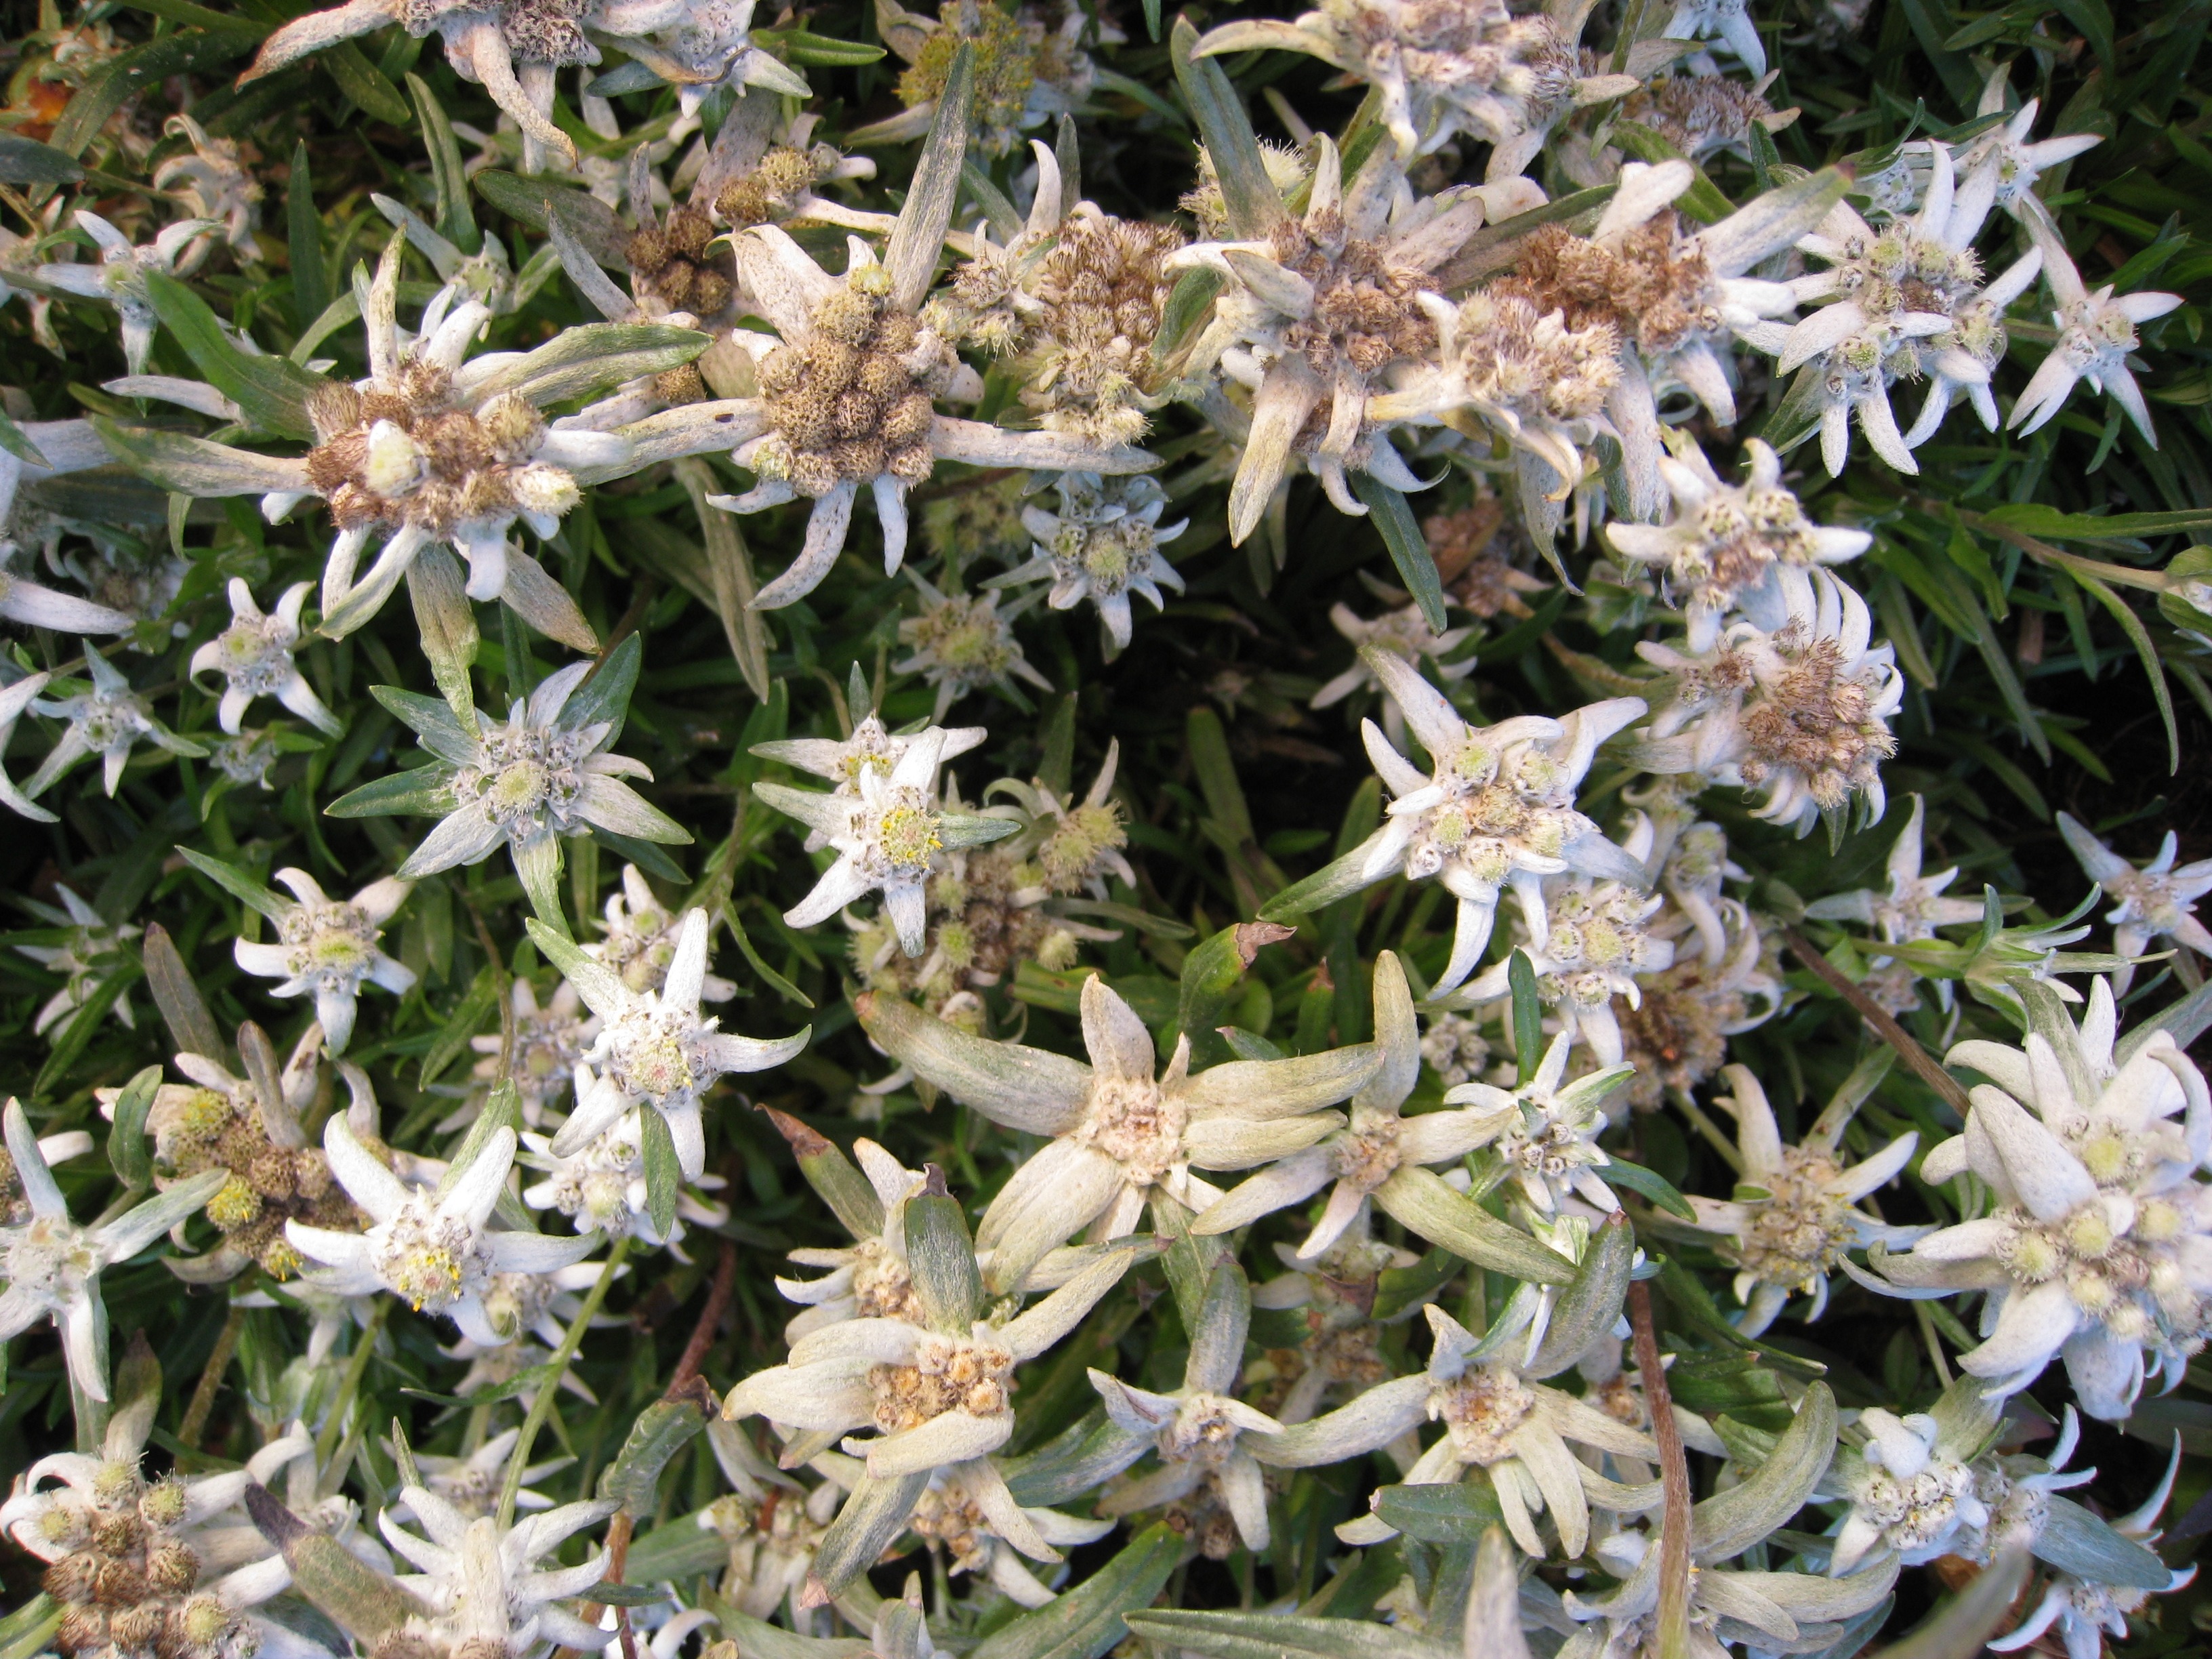
plant, meadow, flower, herb, autumn, botany, flora, wildflower, flowers, shrub, edelweiss, jasmine, flowering plant, daisy family, subshrub, precious white, woody plant, land plant, branched asphodel